Taphians

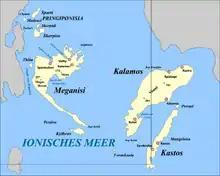
Map of the Tilevoides

In Homeric Greece, the islands of Taphos (Τάφος) lay in the Ionian Sea off the coast of Acarnania in northwestern Greece, home of seagoing and piratical inhabitants, the Taphians (Τάφιοι). Penelope mentions the Taphian sea-robbers when she rebukes the chief of her suitors. Athena is disguised as Mentes, "lord of the Taphian men who love their oars", who accepts the hospitality of Telemachus and speeds him on his journey from Ithaca to Pylos. The Taphians dealt in slaves.